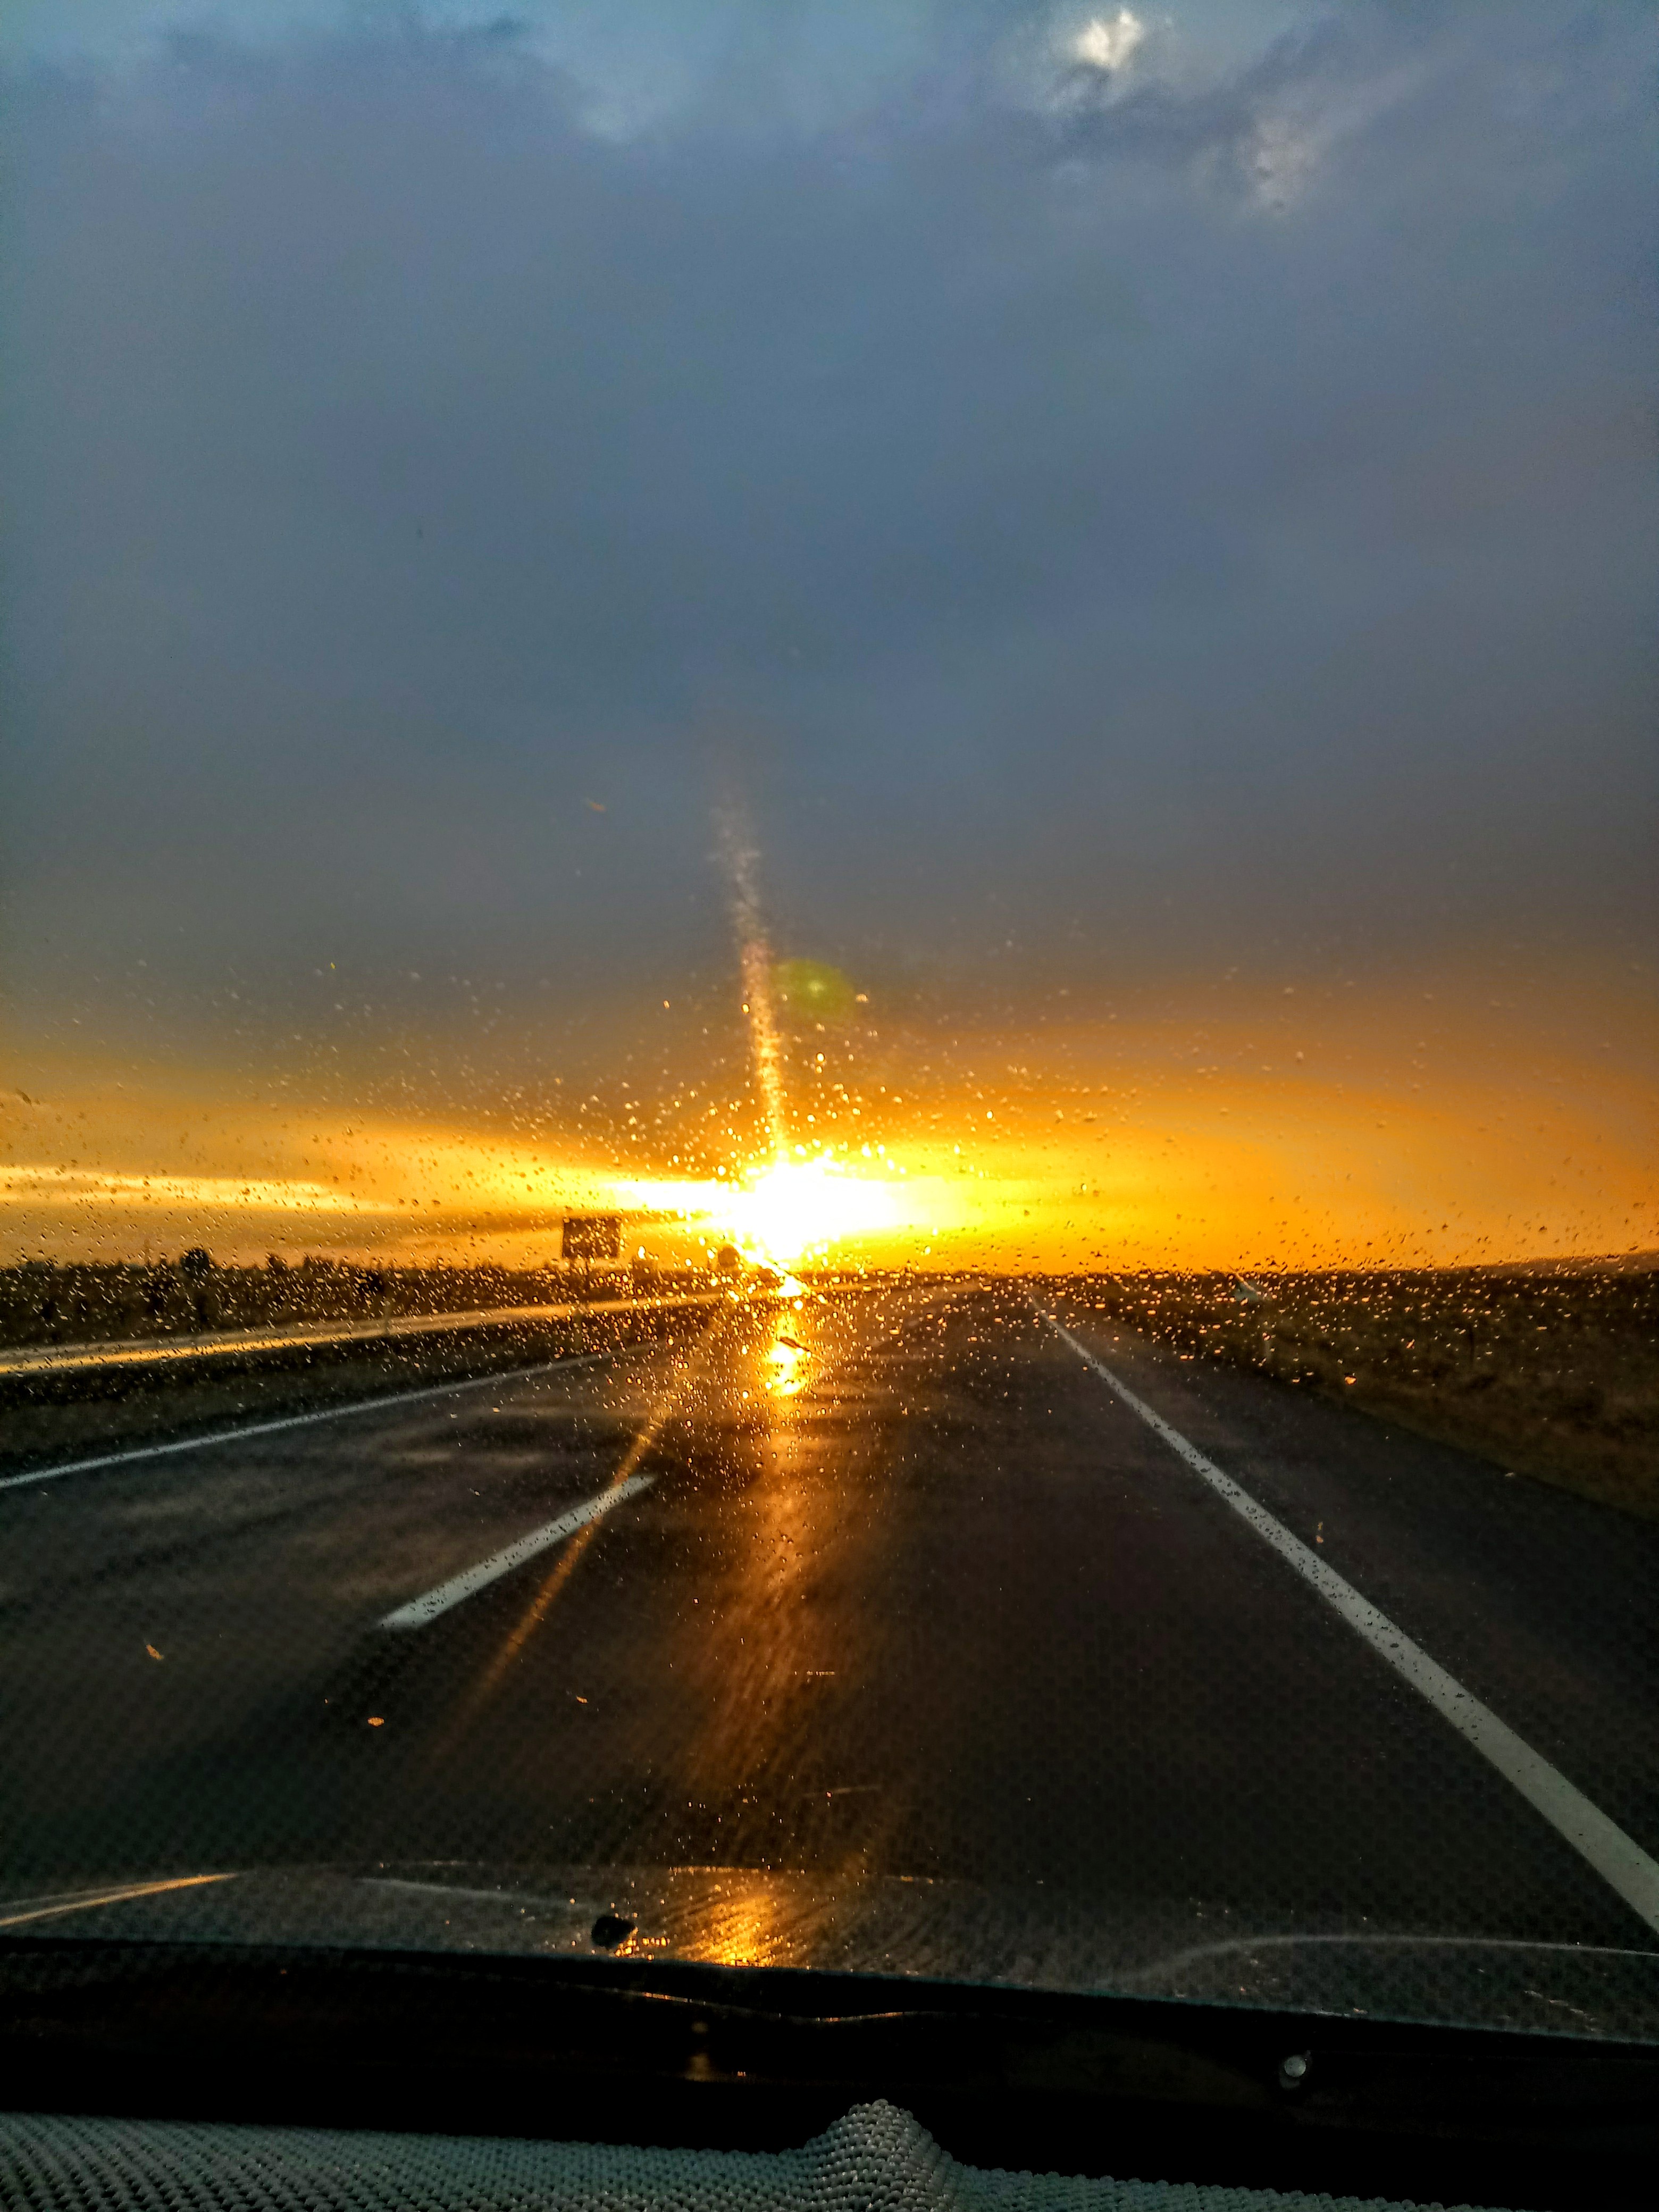
sunset, rain, road, sky, horizon, highway, infrastructure, atmosphere, morning, dawn, sunlight, evening, cloud, sunrise, road trip, afterglow, sun, dusk, asphalt, controlled access highway, fixed link, landscape, road surface, computer wallpaper